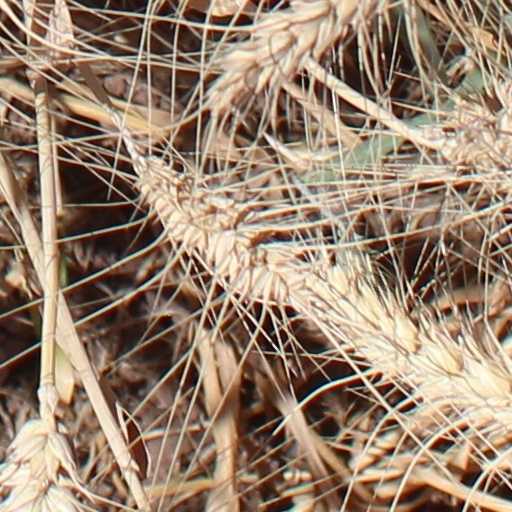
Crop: wheat